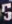
Number: 5